Warfield-Dye Residence

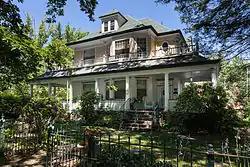
Looking east from Buffalo St, July 2014

Warfield-Dye Residence, also known as "Wayside," or "Warfield House," is a historic home located at Elkins, Randolph County, West Virginia, United States. It was built in 1900–1901, and is a large -story brick-and-wood-shingle dwelling in the Queen Anne style. It is topped by a hipped roof with dormers and two-story bay. It features a large wraparound porch with wooden rail, Tuscan order column supports, and a balustrade along the roof edge. The house was built by Harry R. Warfield, son-in-law of Senator Henry G. Davis across from "Graceland".